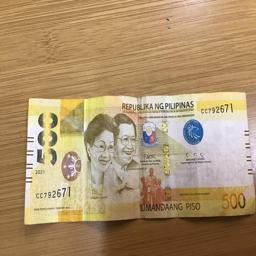
Label: 500_Front